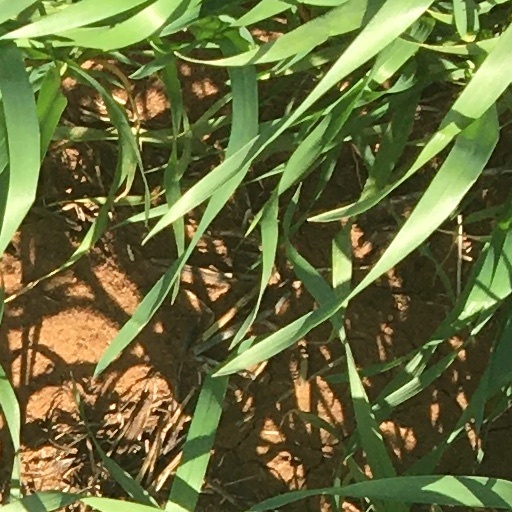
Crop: wheat